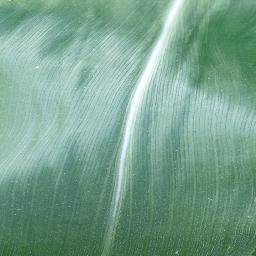
Label: Corn_(Maize)___Healthy